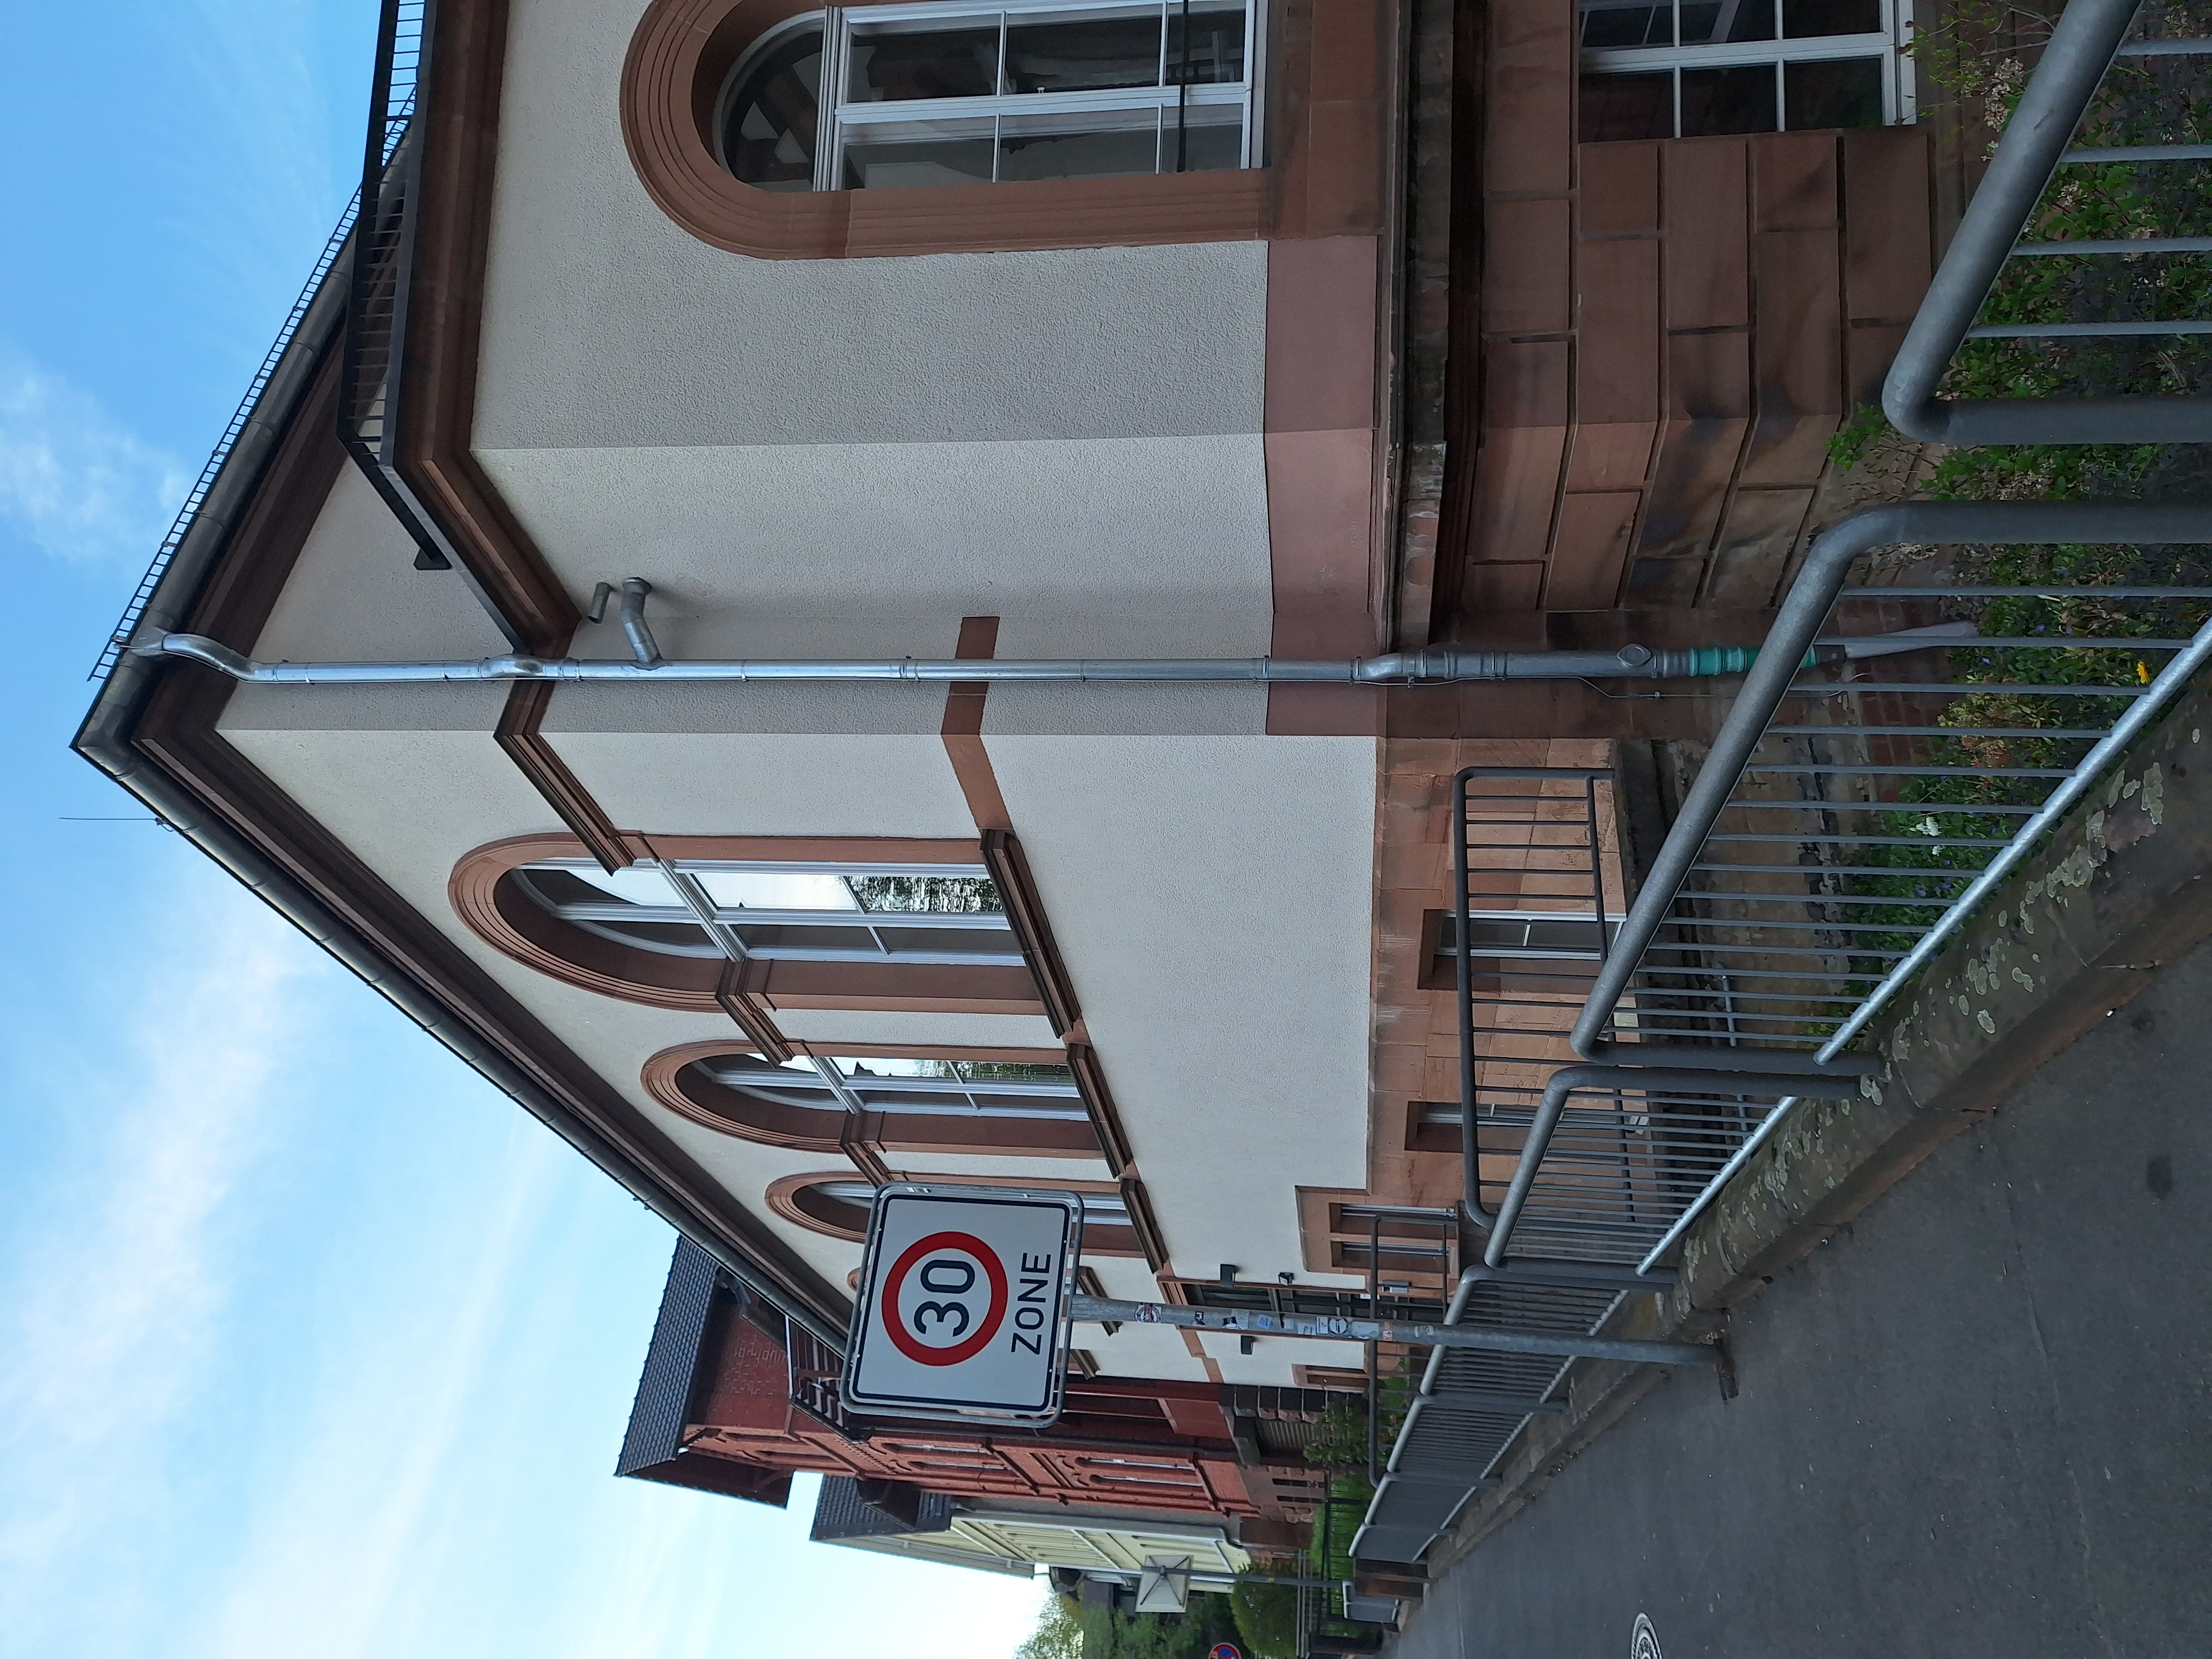
Building: Ketzerbach 63